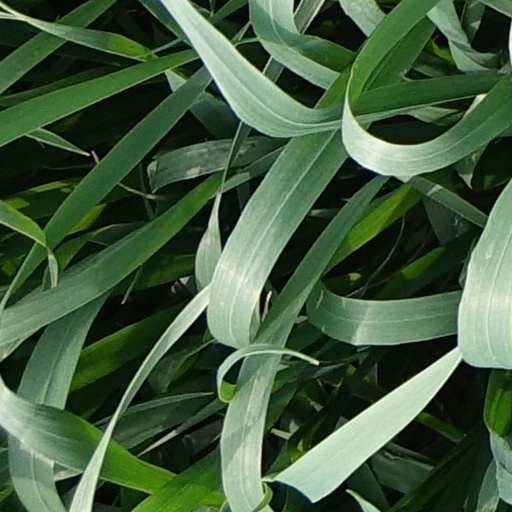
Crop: wheat